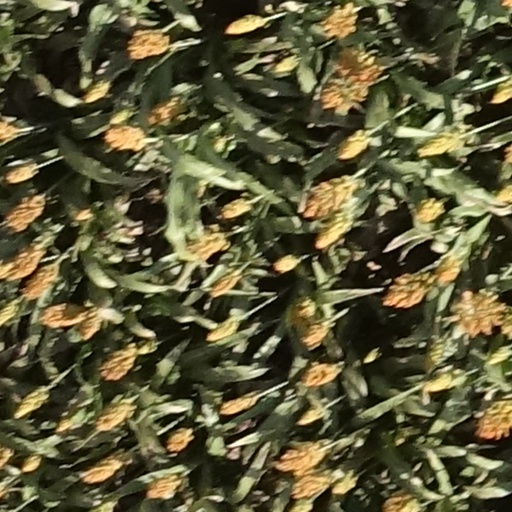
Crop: sorghum